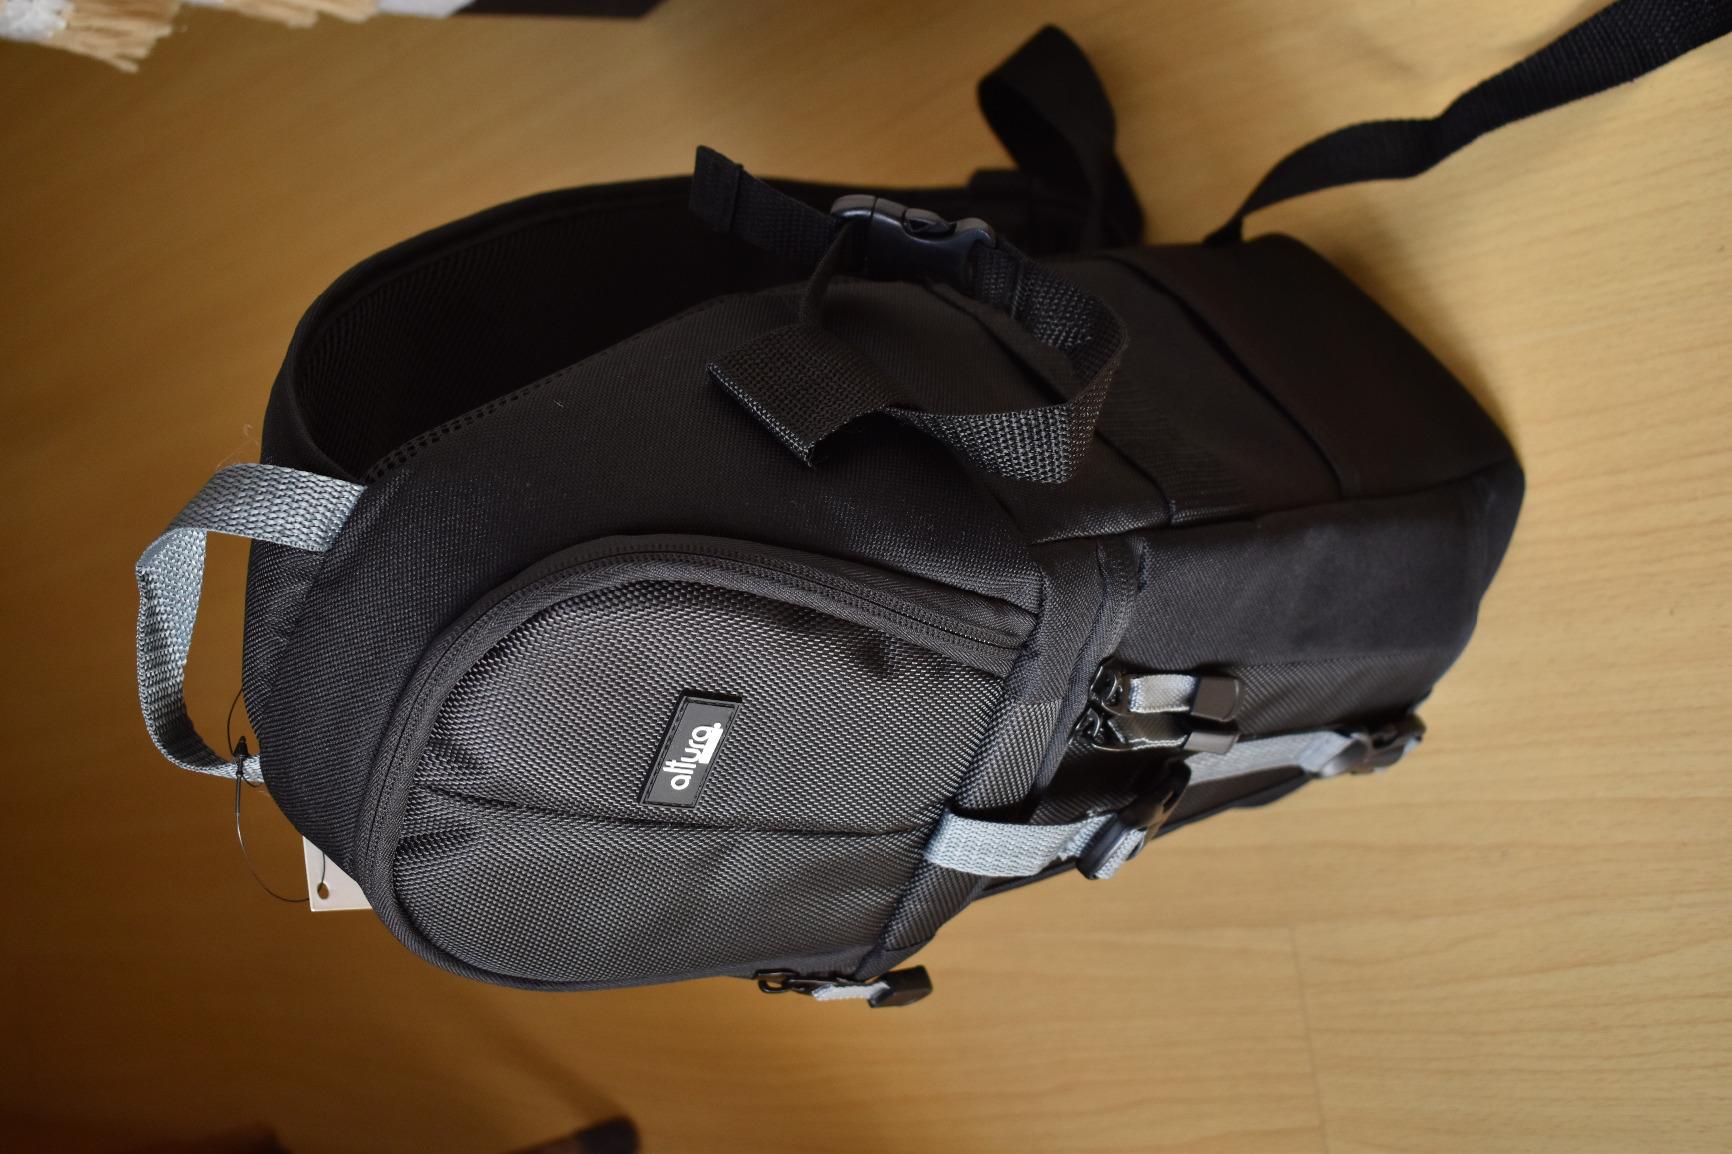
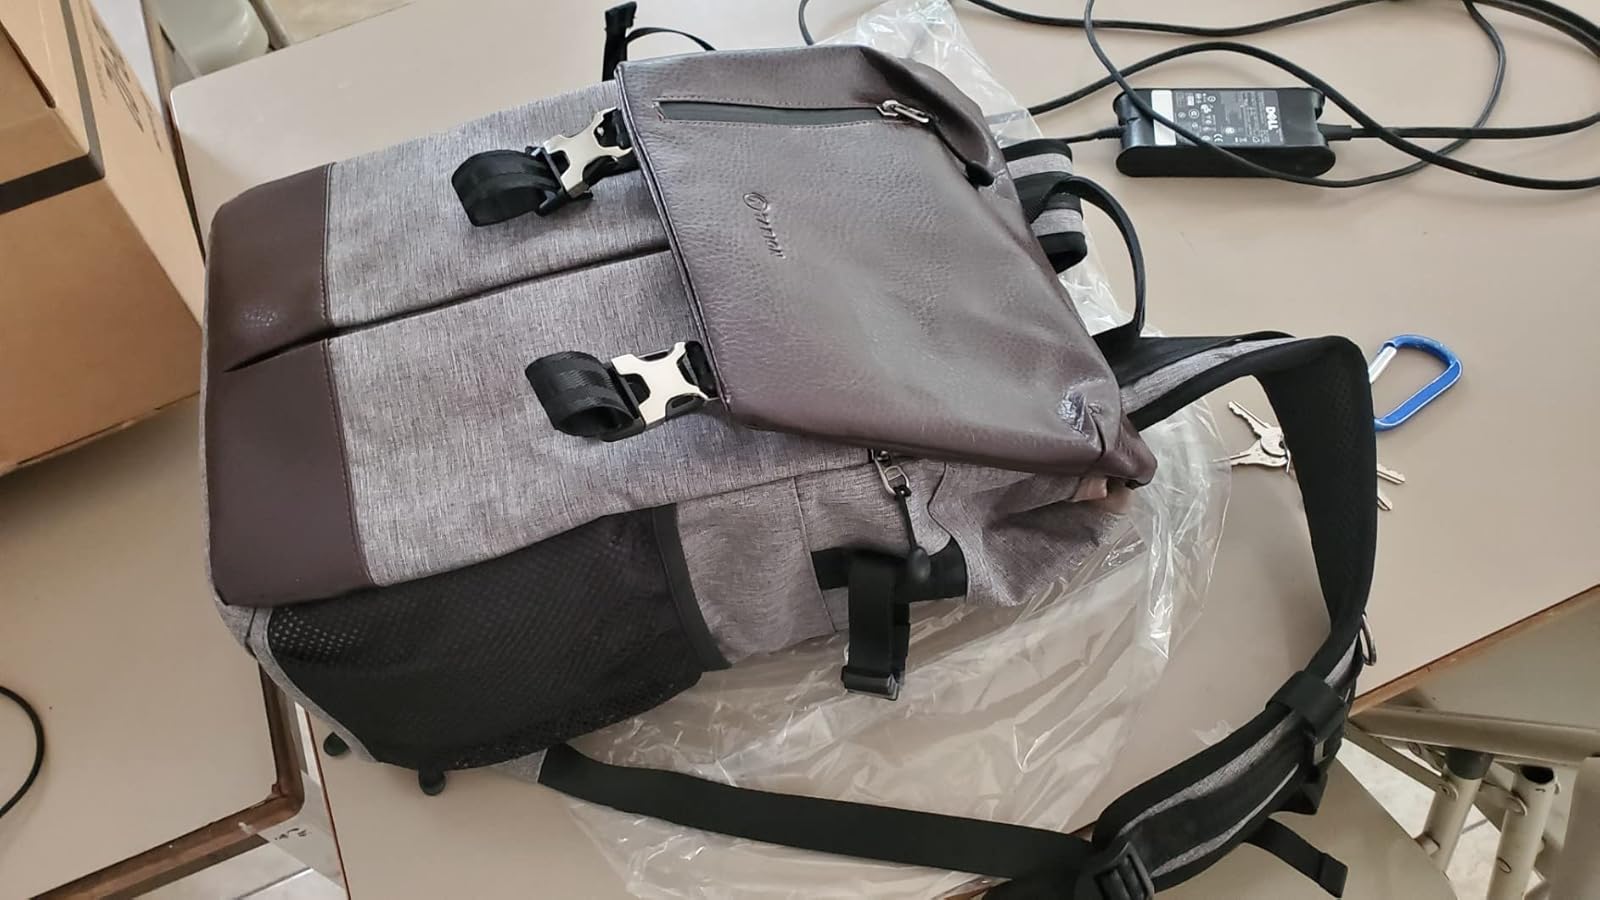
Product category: bag
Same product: no